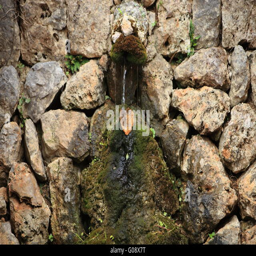
small fountain in a rock wall